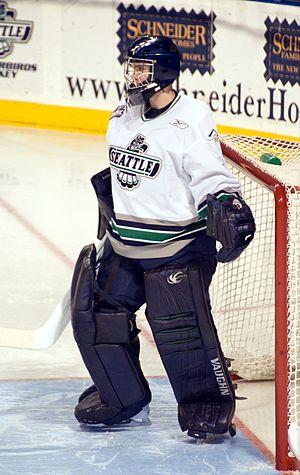
Cette page concerne des événements d'actualité qui se sont produits durant l'année 1992 dans la province canadienne du Manitoba.
Calvin Pickard est un joueur professionnel canadien de hockey sur glace évoluant au poste de gardien de but.